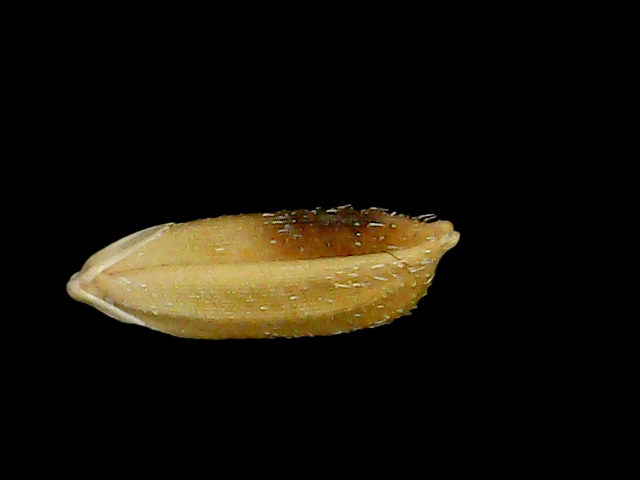
Rice variety: Bd95